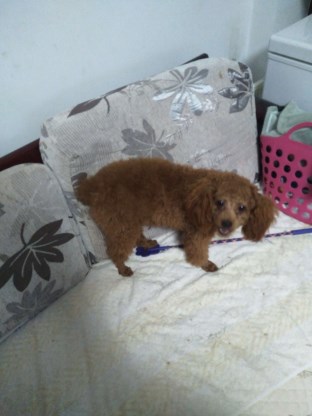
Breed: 7449-n000128-teddy